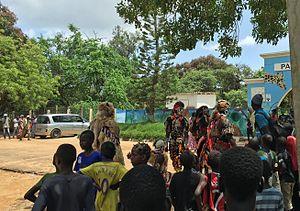
Le simb est un jeu-spectacle traditionnel du Sénégal, organisé généralement à l'occasion de grandes fêtes, mais surtout pendant les grandes vacances dans les quartiers.